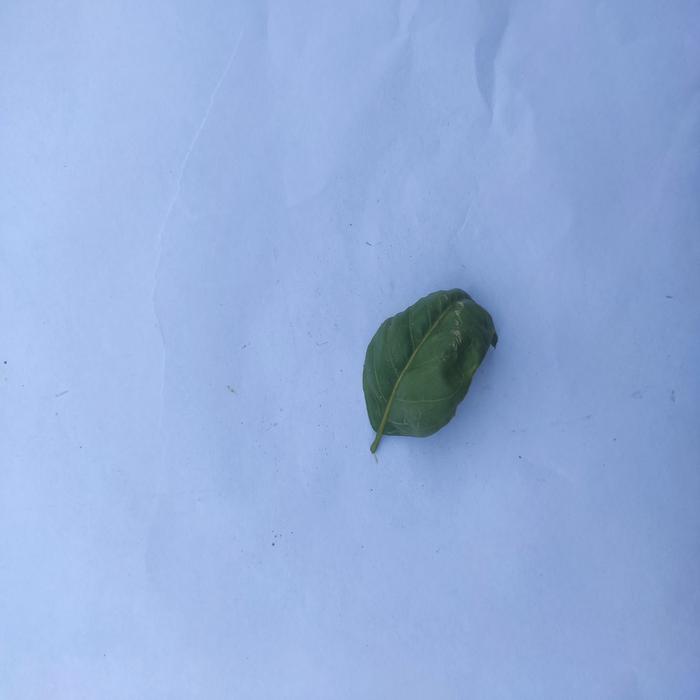
Crop: Aegle Marmelos
Leaf condition: Leaf_Curl